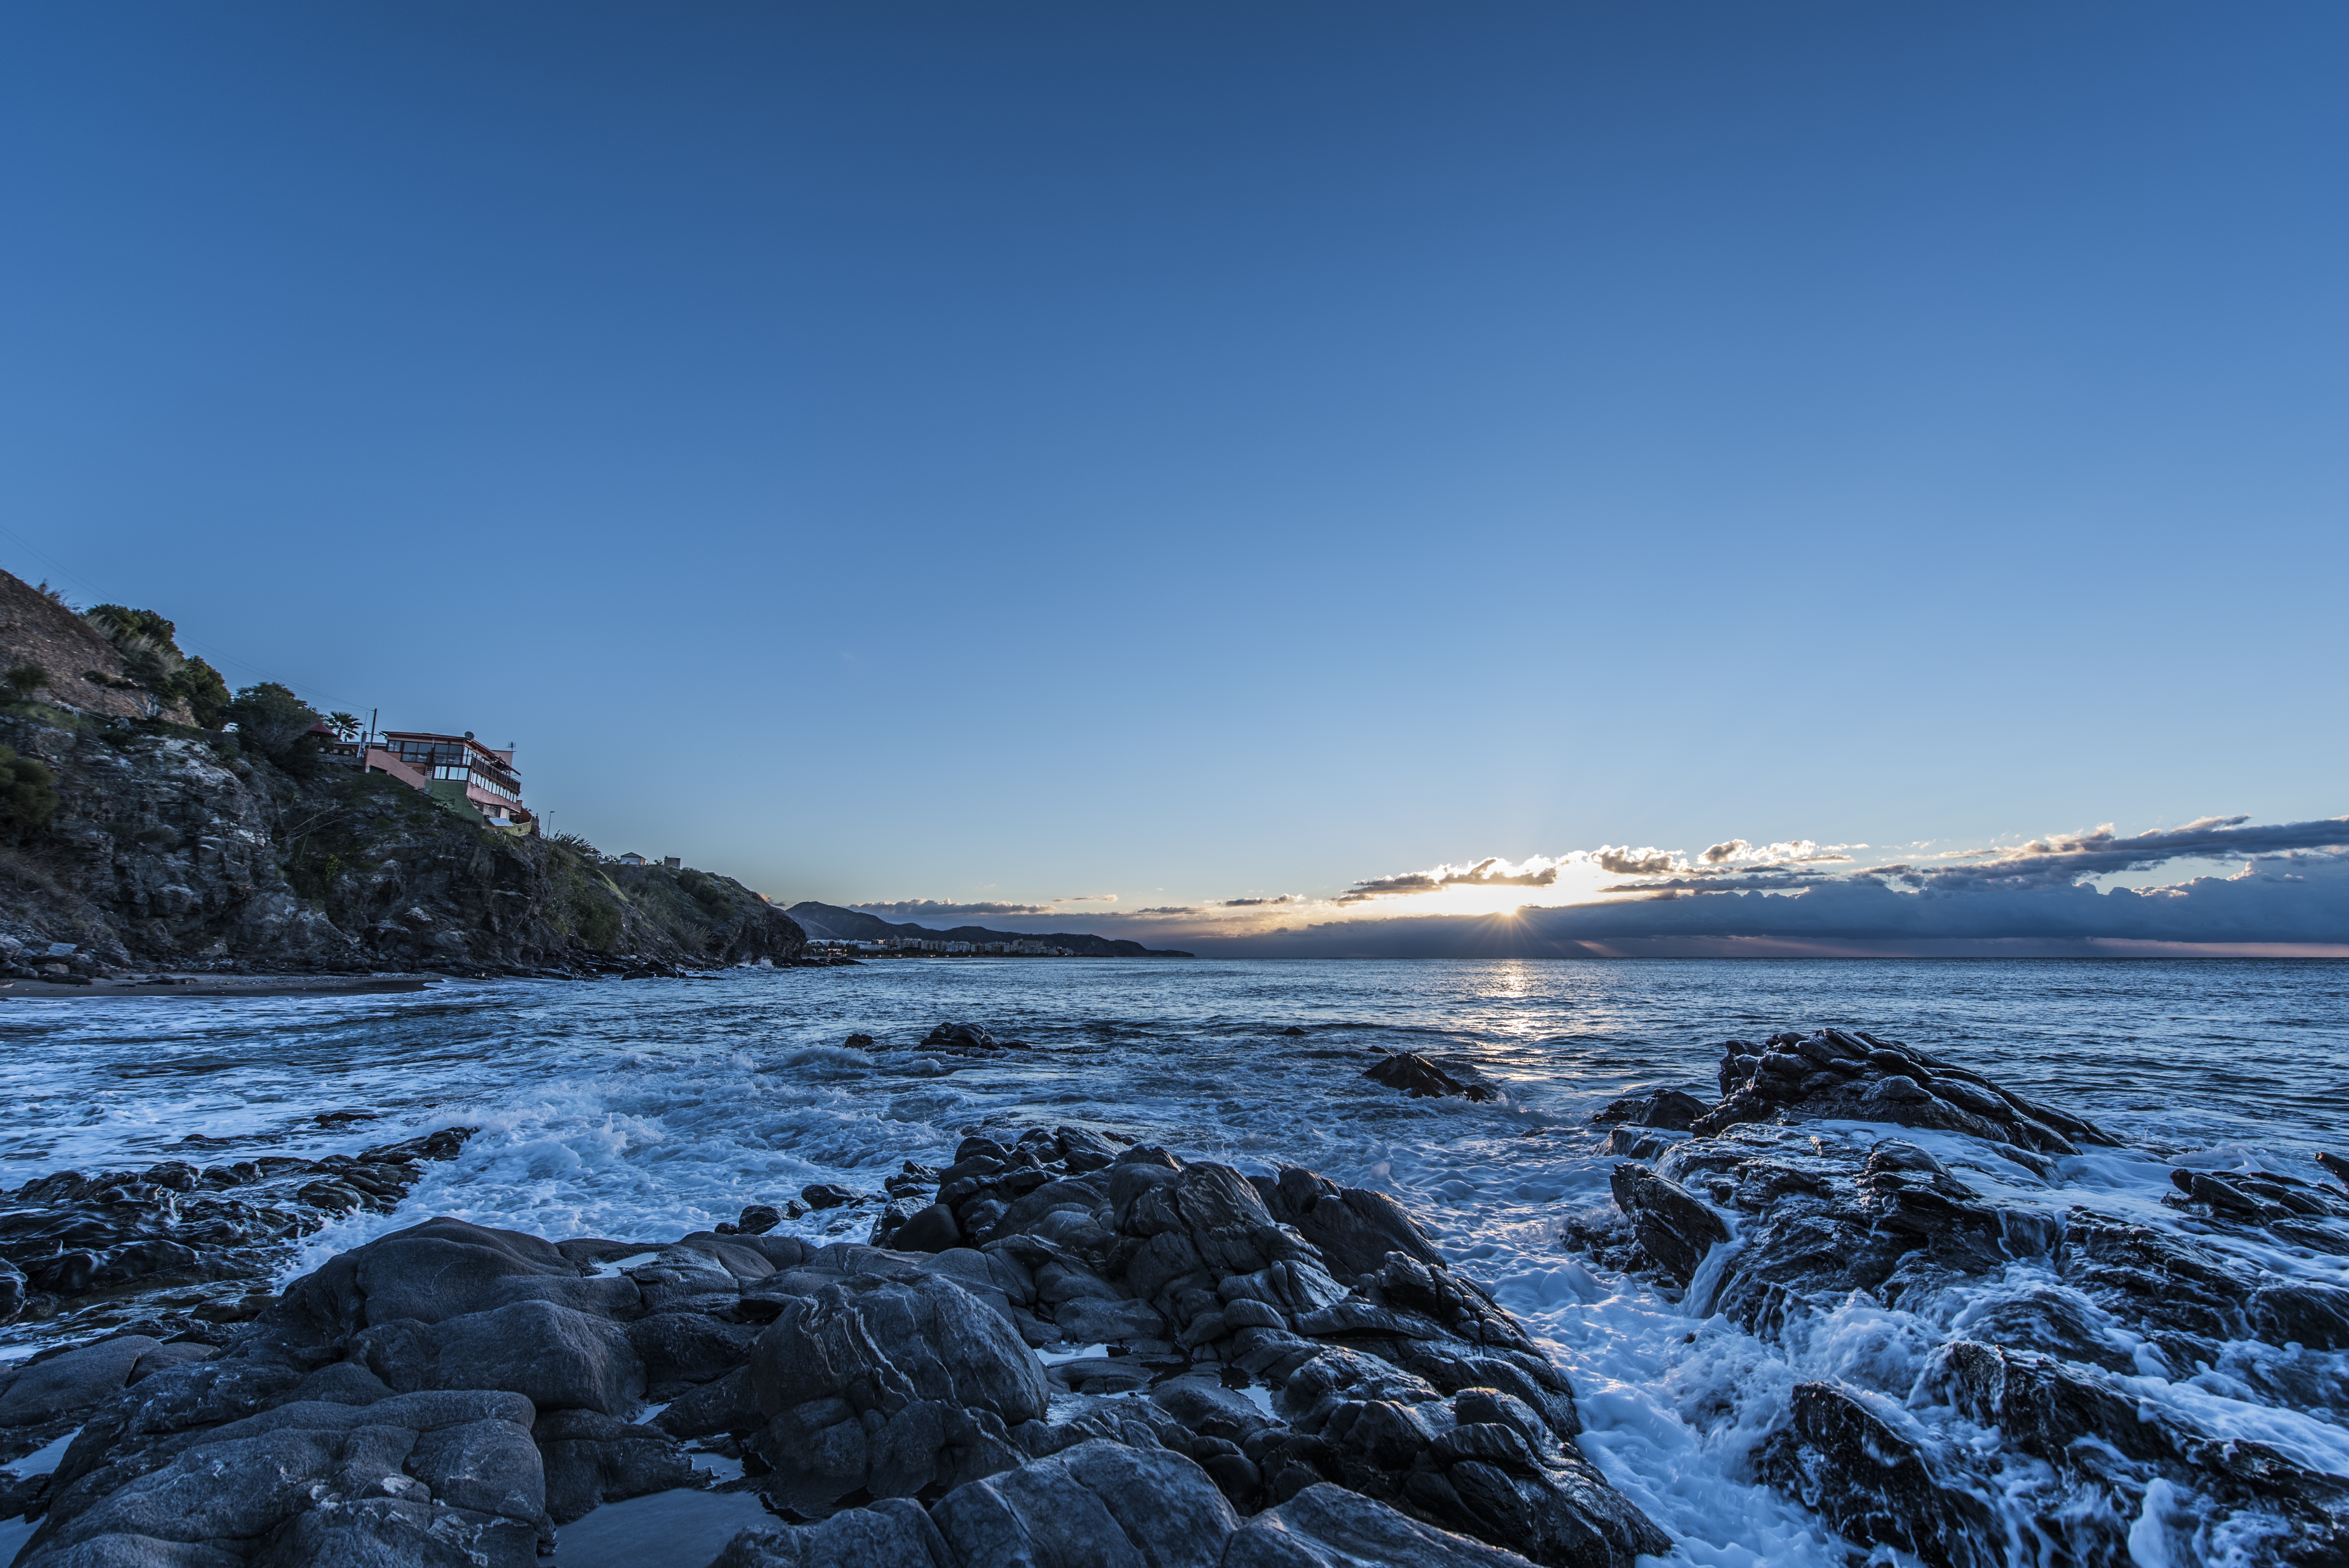
beach, landscape, sea, coast, water, rock, ocean, horizon, mountain, snow, winter, cloud, sky, sun, shore, wave, lake, dawn, dusk, ice, peaceful, weather, holiday, bay, blue, arctic, body of water, stillness, rocks, clouds, spain, loch, cape, malaga, nerja, costa del sol, guilche, wind wave